2014 Football League Two play-off final

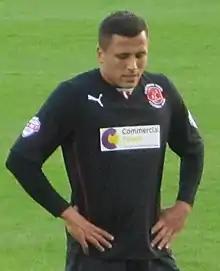
Antoni Sarcevic "(pictured in 2013)" scored the only goal of the game.

Burton kicked off the match in front of 14,007 spectators at around 3p.m. on 26 May 2014. Within a minute, a high free kick from McGurk found Kee in the Fleetwood penalty area but his header was saved by Maxwell. David Ball's shot was then kept out by Dean Lyness who made a clearance from the subsequent corner. In the 11th minute, Kees was fouled by Mark Roberts but Alex MacDonald's low free-kick was cleared. Nathan Pond then sent a header over the Burton crossbar from a Fleetwood corner. Two penalty appeals were turned down by the referee in the 16th minute when both Blair and Ball fell under challenge in the Burton area. Three minutes later, a curling shot from McGurk went high and wide of the Fleetwood goal, before his shot from around went wide of the post. Robbie Weir then struck the ball straight at Maxwell who gathered it. On 29 minutes, Roberts passed to Ball whose shot was off-target. With three minutes of the half remaining, Sarcevic was fouled but the subsequent free kick was cleared by the Burton defence. The referee brought the half to a close with the score 0–0.